Molly Silfen

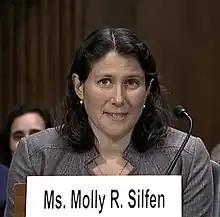

Molly Rebecca Silfen (born 1980) is an American lawyer who serves as a judge of the United States Court of Federal Claims.